Anucha Browne Sanders

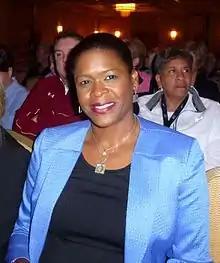
A picture of Anucha Browne Sanders

Anucha Browne is an American former women's basketball player and a former executive for the New York Knicks team of the NBA. She is also known for winning a sexual harassment lawsuit that she filed against the former New York Knicks general manager Isiah Thomas and Madison Square Garden.